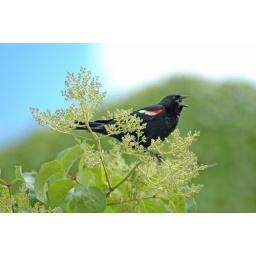
Black bird with red and yellow stripe caught in mid screech - on tree branch with white blue and greed backdrop